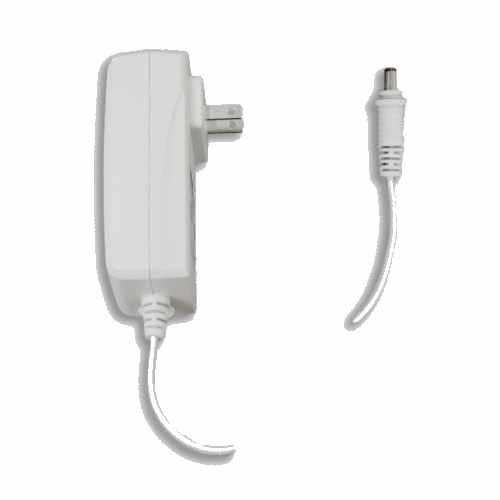
Bestcare TiMotion Lift Charger Cord
Brand: Bestcare
Category: Health & Beauty > Health Care > Mobility & Accessibility > Accessibility Equipment > Stair Lifts